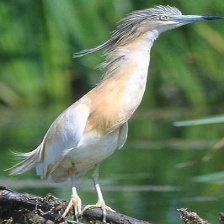
Species: SQUACCO HERON
Scientific name: ARDEOLA RALLOIDES
ImageNet parent category: little_blue_heron